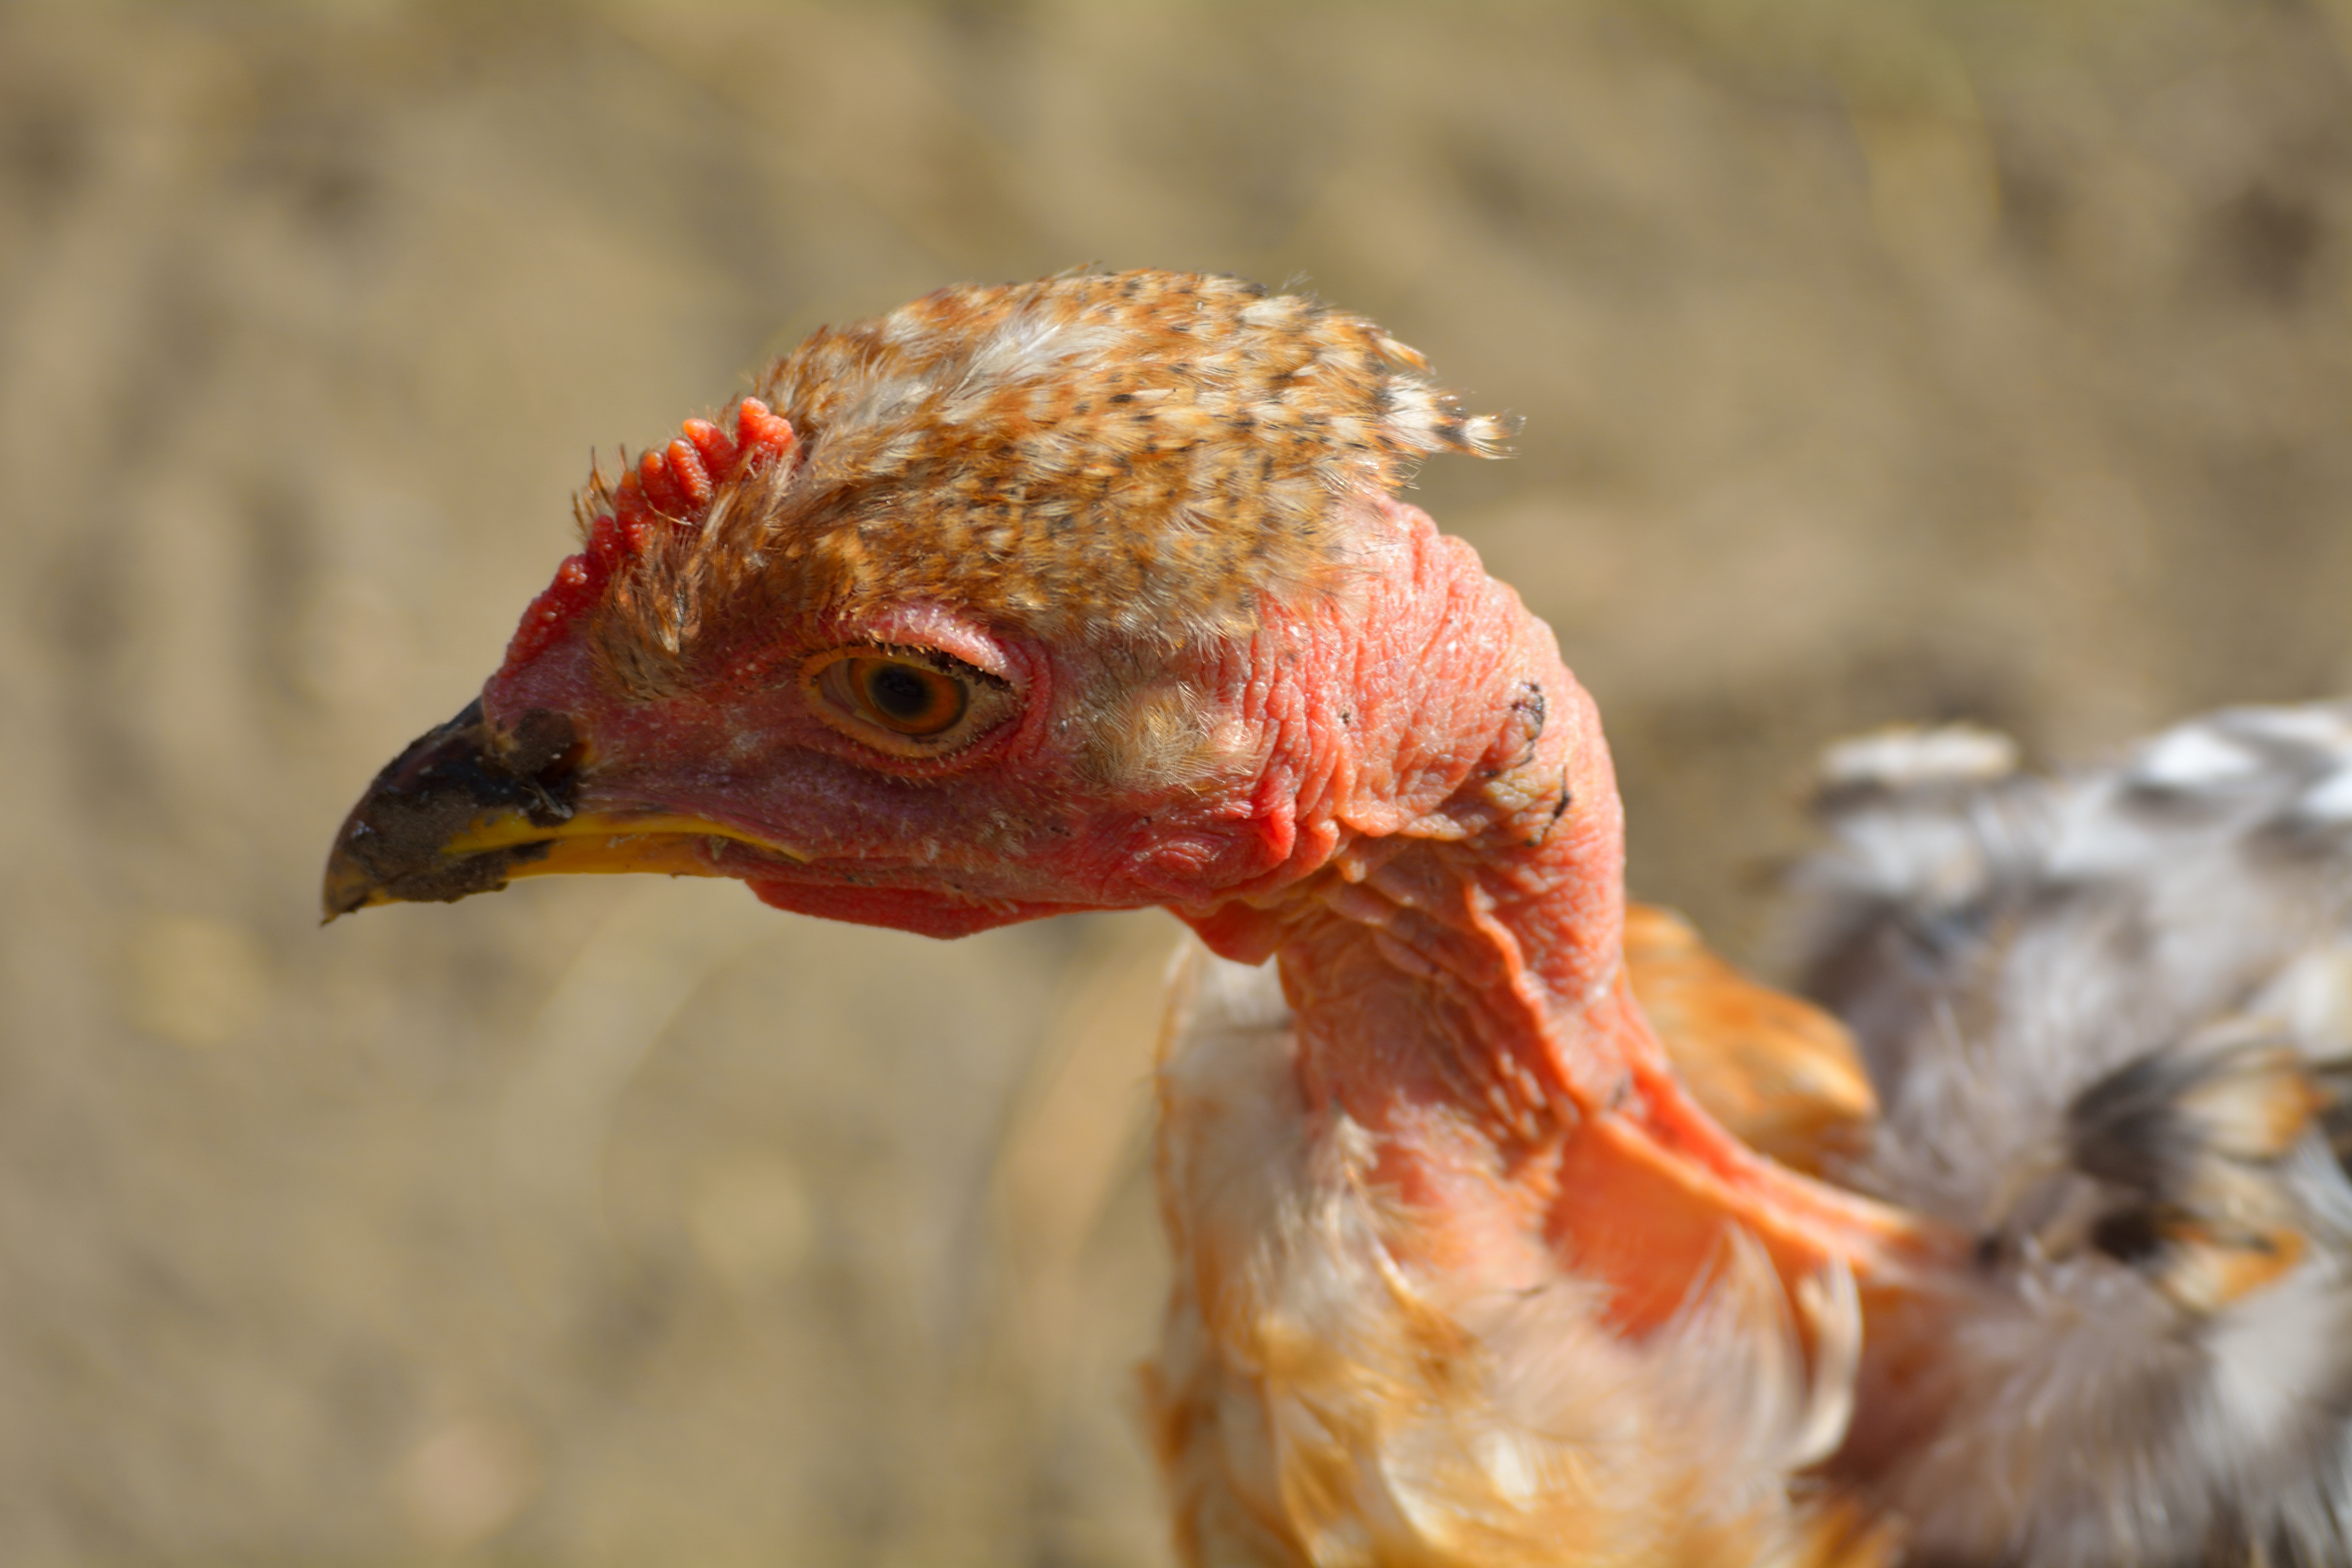
bird, farm, animal, wildlife, beak, feather, chicken, fowl, avian, fauna, rooster, poultry, hen, close up, outdoors, neck, galliformes, head, vertebrate, phasianidae, comb